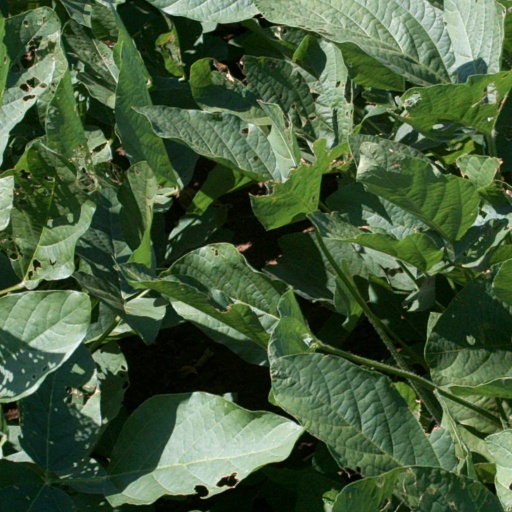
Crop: soybean